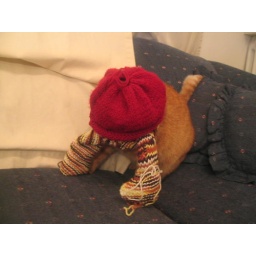
cat in the hat